Dragon Kid

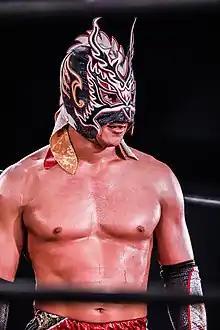
Dragon Kid in September 2022

is a Japanese professional wrestler currently working for Dragon Gate as .